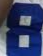
Number: 8